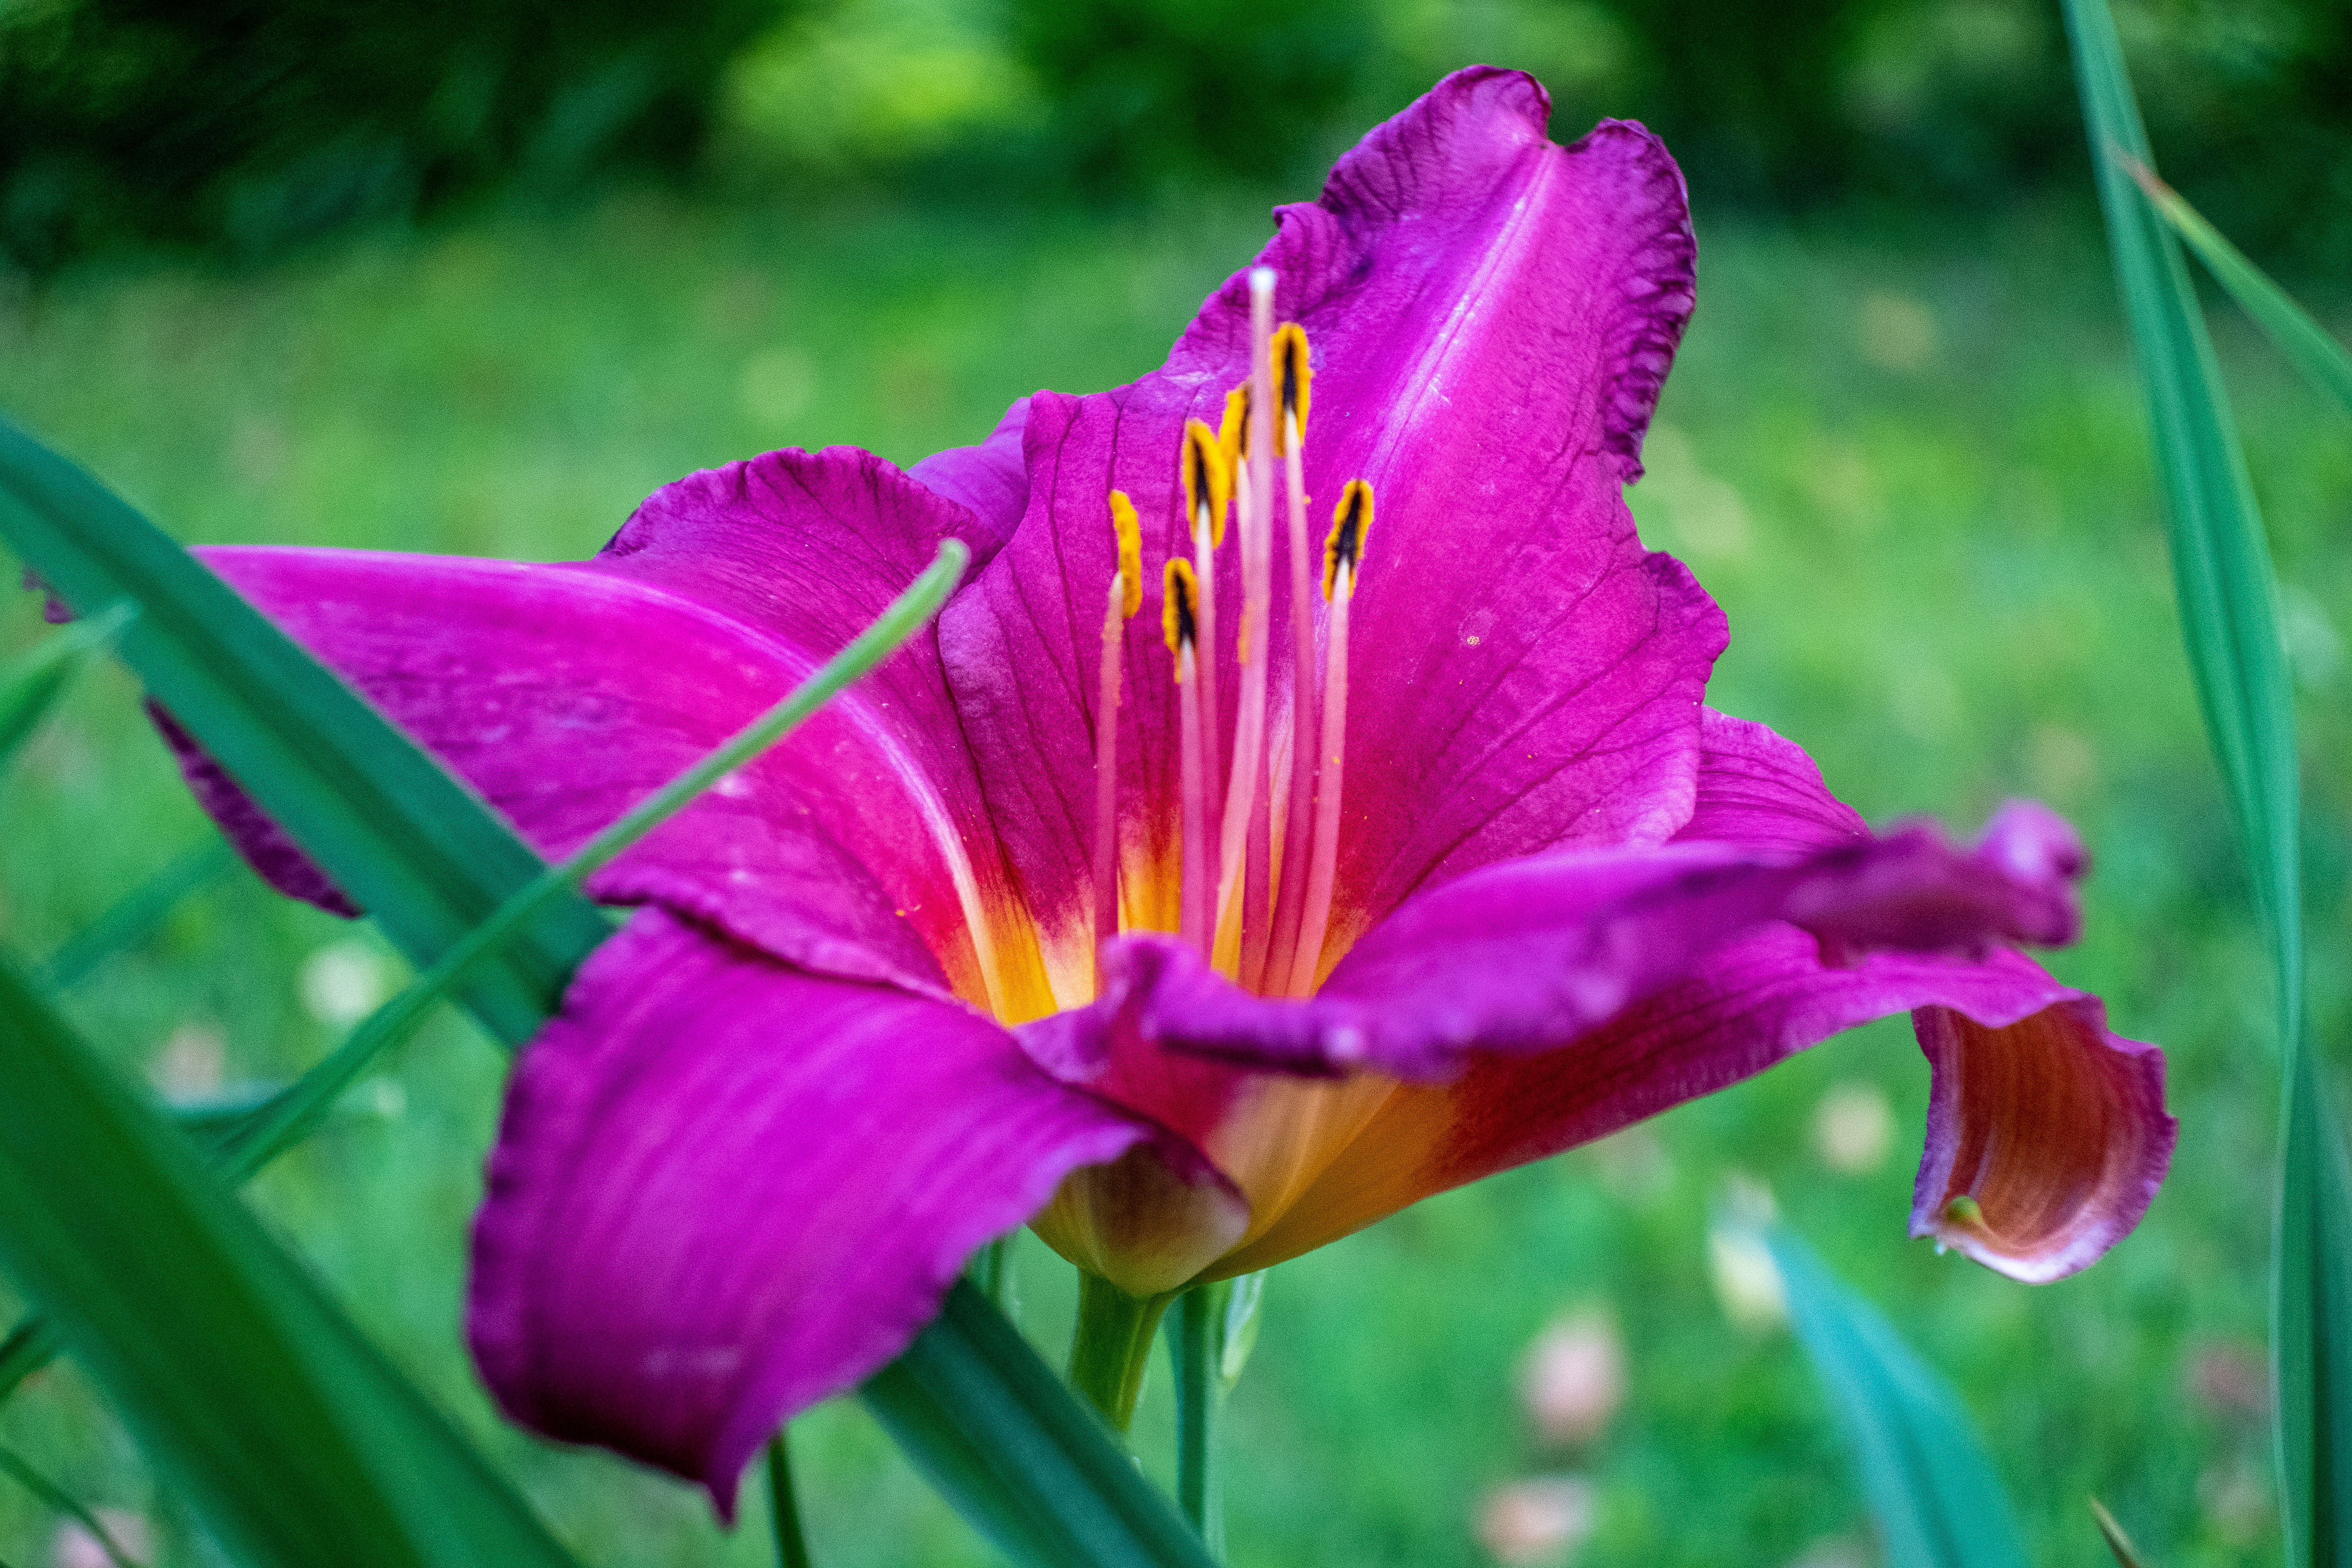
flowers, petals, nature, colorful, flower, flower garden, smell, living, happiness, summer, bloom, plants, garden, village, rural area, plant, eye, purple, petal, terrestrial plant, vegetation, grass, magenta, annual plant, herbaceous plant, close up, flowering plant, Pedicel, macro photography, spring, vascular plant, lily, plant stem, perennial plant, wildflower, lily family, landscape, monocotyledon, four o clock family, iris, gentian family